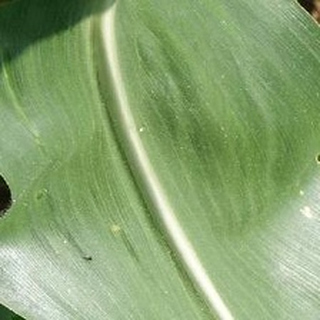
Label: healthy_corn